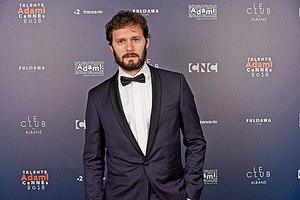
Festival de Cannes 2018 - 25 ans de l'Adami
Hugo Becker est un acteur français né le 13 mai 1987 à Metz.